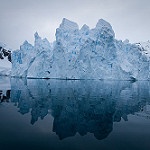
Scene: Outdoor